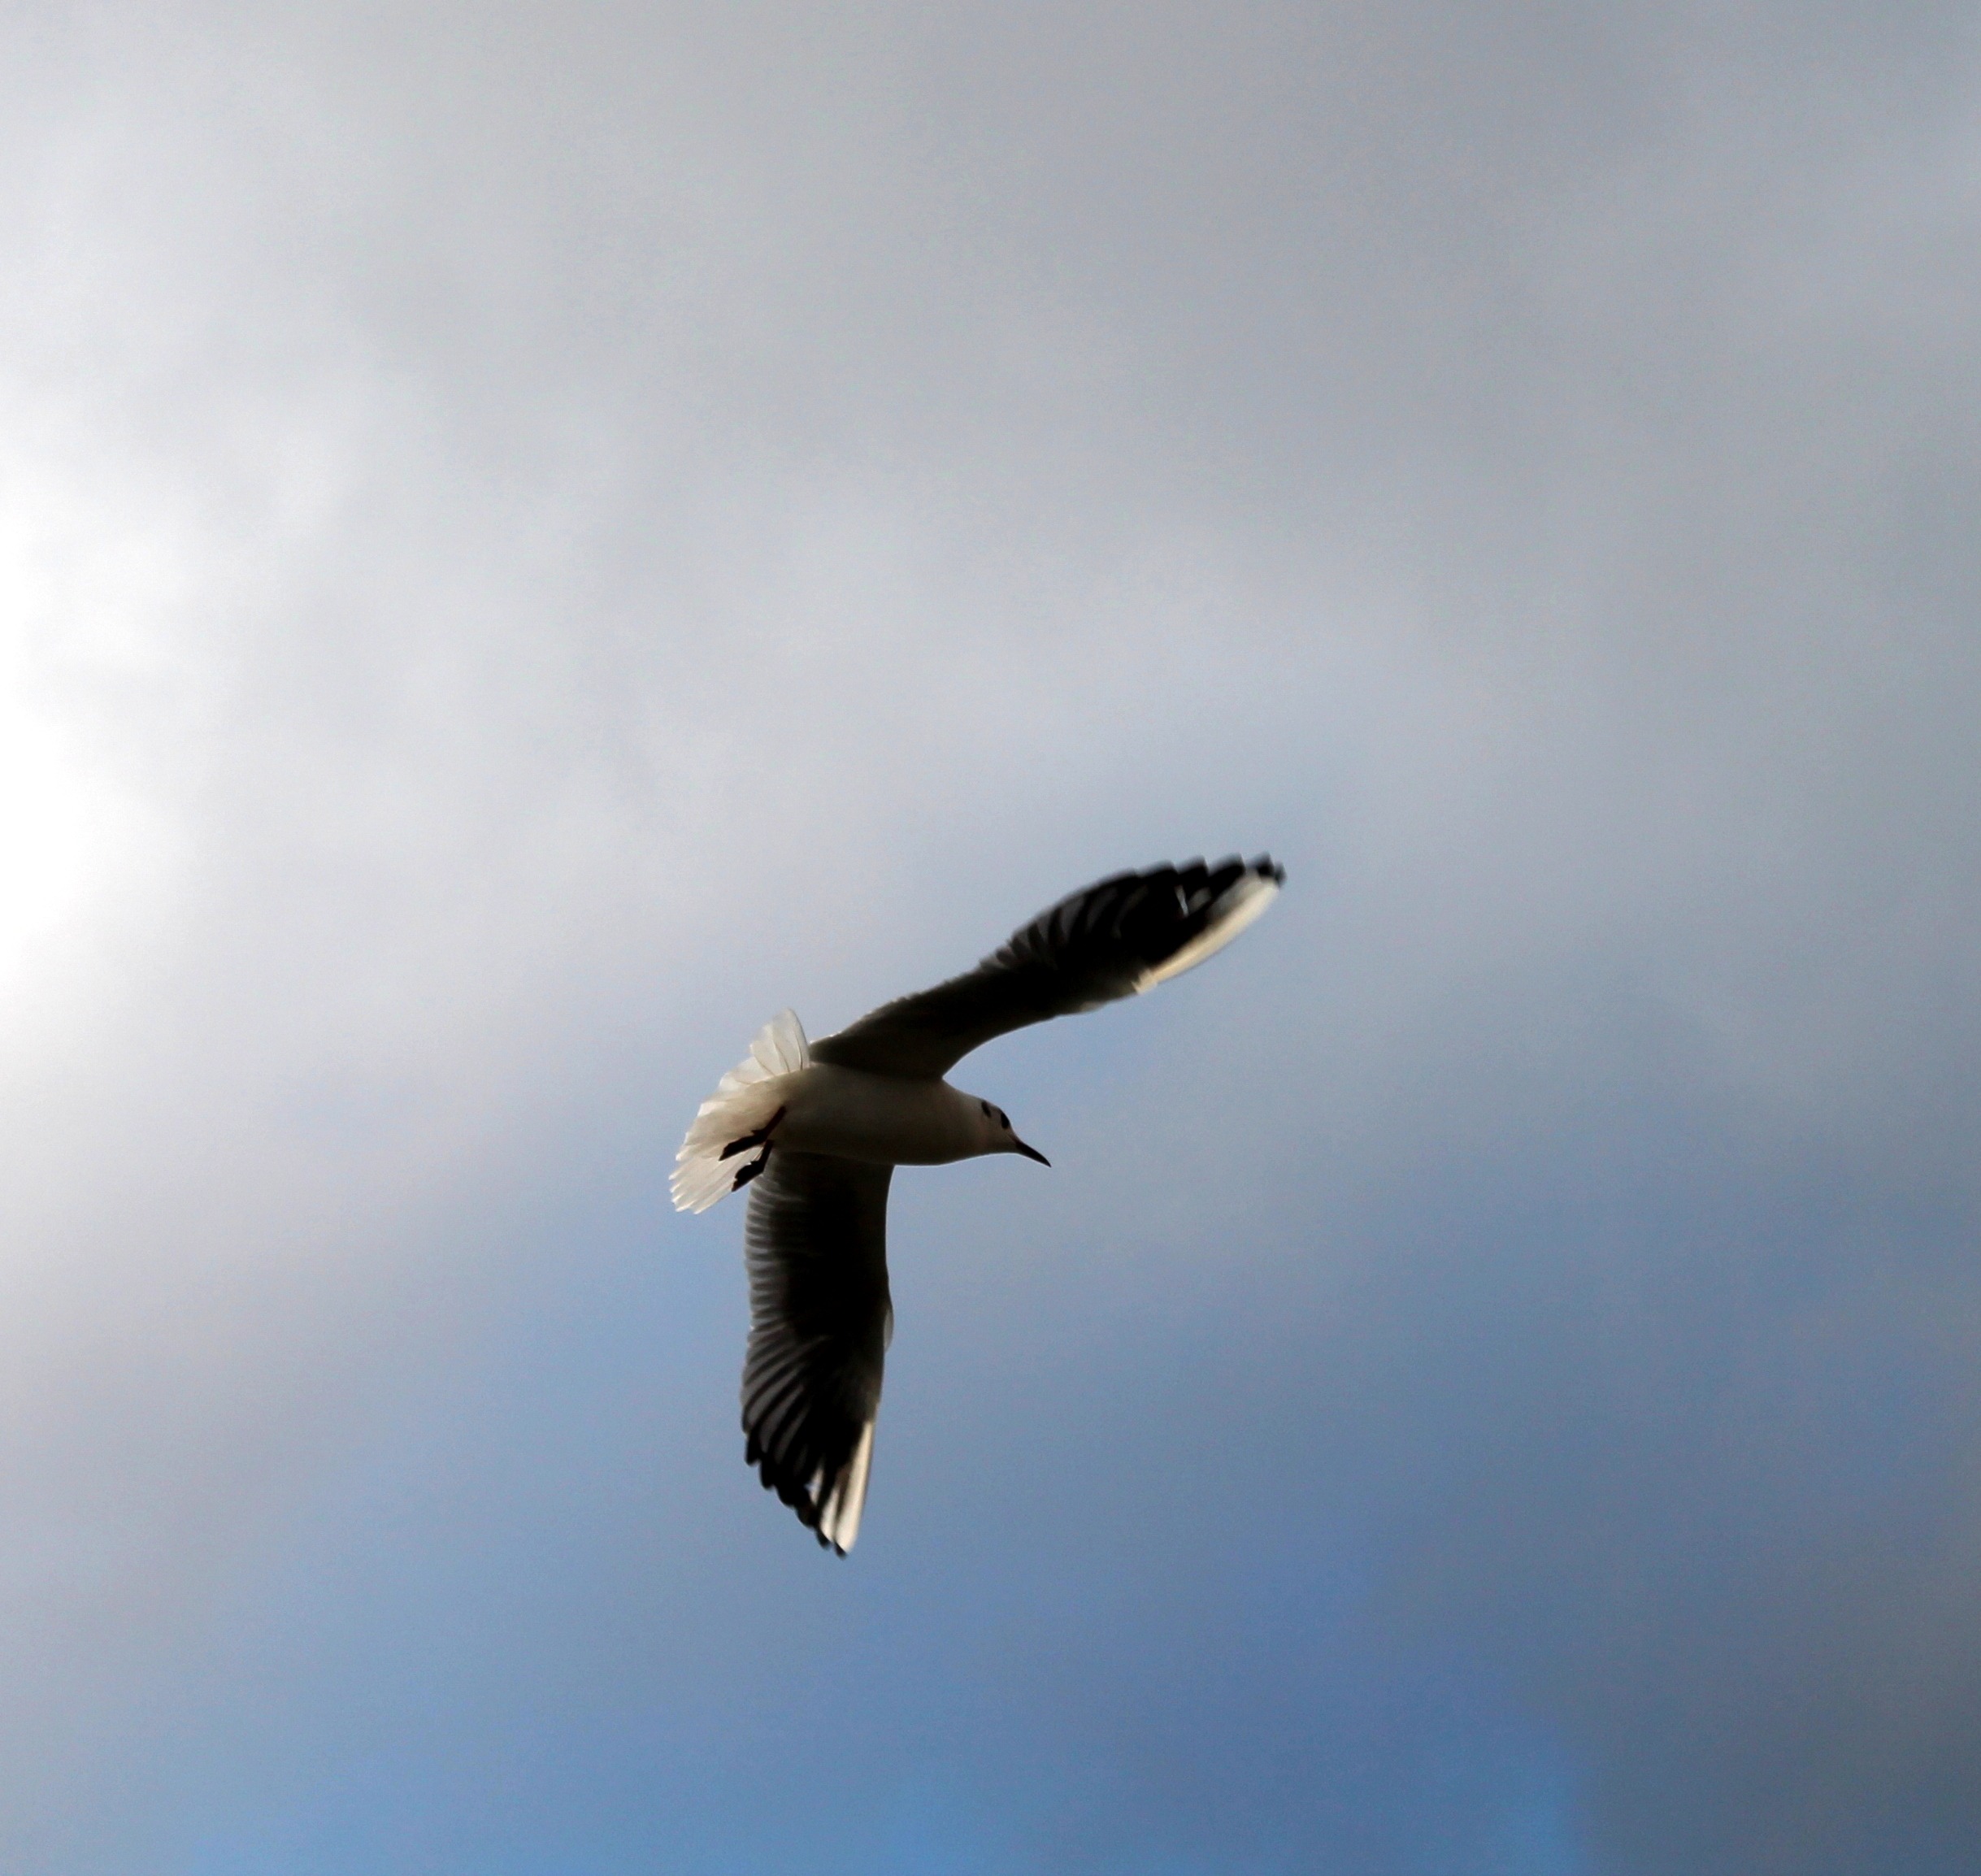
bird, wing, cloud, sky, pelican, seabird, fly, gull, flight, eagle, bird of prey, vertebrate, vulture, ala, charadriiformes, atmosphere of earth